Libraries and the LGBTQ community

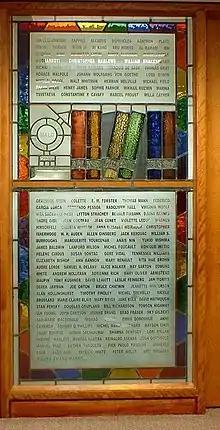
Stained glass window from the Pride Library at the University of Western Ontario

In the post-Stonewall era, the role of libraries in providing information and services to LGBTQ individuals has been a topic of discussion among library professionals. Libraries can often play an important role for LGBTQ individuals looking to find information about coming out, health, and family topics, as well as leisure reading. In the past 50 years, advocate organizations for LGBTQ content in libraries have emerged, and numerous theorists have discussed various aspects of LGBTQ library service including privacy concerns, programming, collection development considerations and librarian/staff education needs, as well as special services for juvenile and teen patrons.